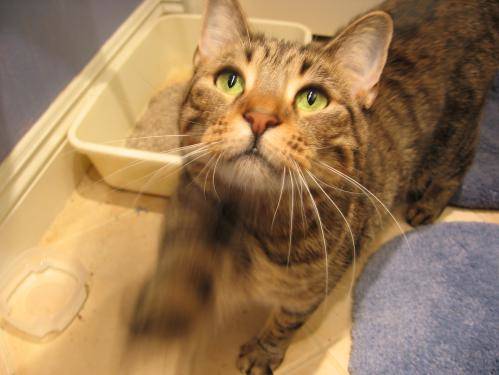
Label: cat